Santuario del Santo Cristo

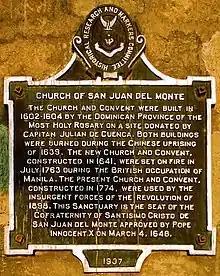
Church HRMC historical marker installed in 1937

The Dominicans arrived in the Spanish East Indies in 1587 and had founded the Santo Domingo Convent in Spanish Manila (now known as Intramuros). Fifteen years after their arrival, the Dominicans went to the hill country east of Manila in what is now San Juan, and found clusters of small nipa huts. The area was the property of a certain Spaniard named Captain Julian de Cuenca, who had been granted an "encomienda" along the banks of the San Juan River where cattle were bred and raised.